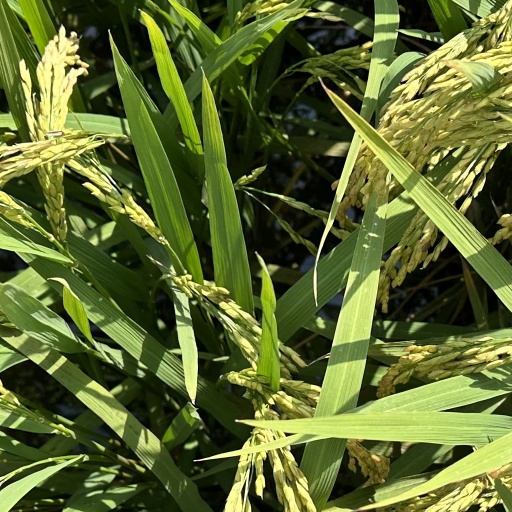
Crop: rice